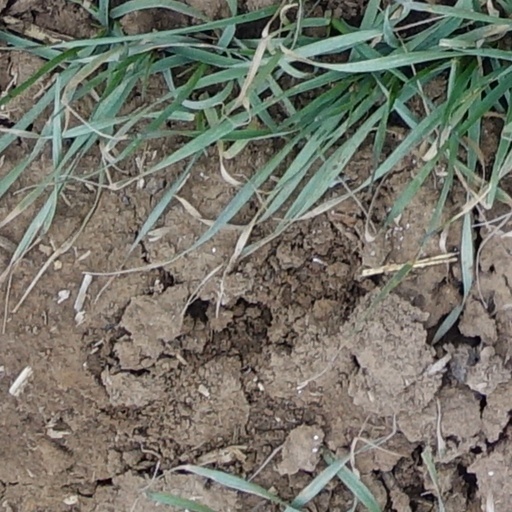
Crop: wheat